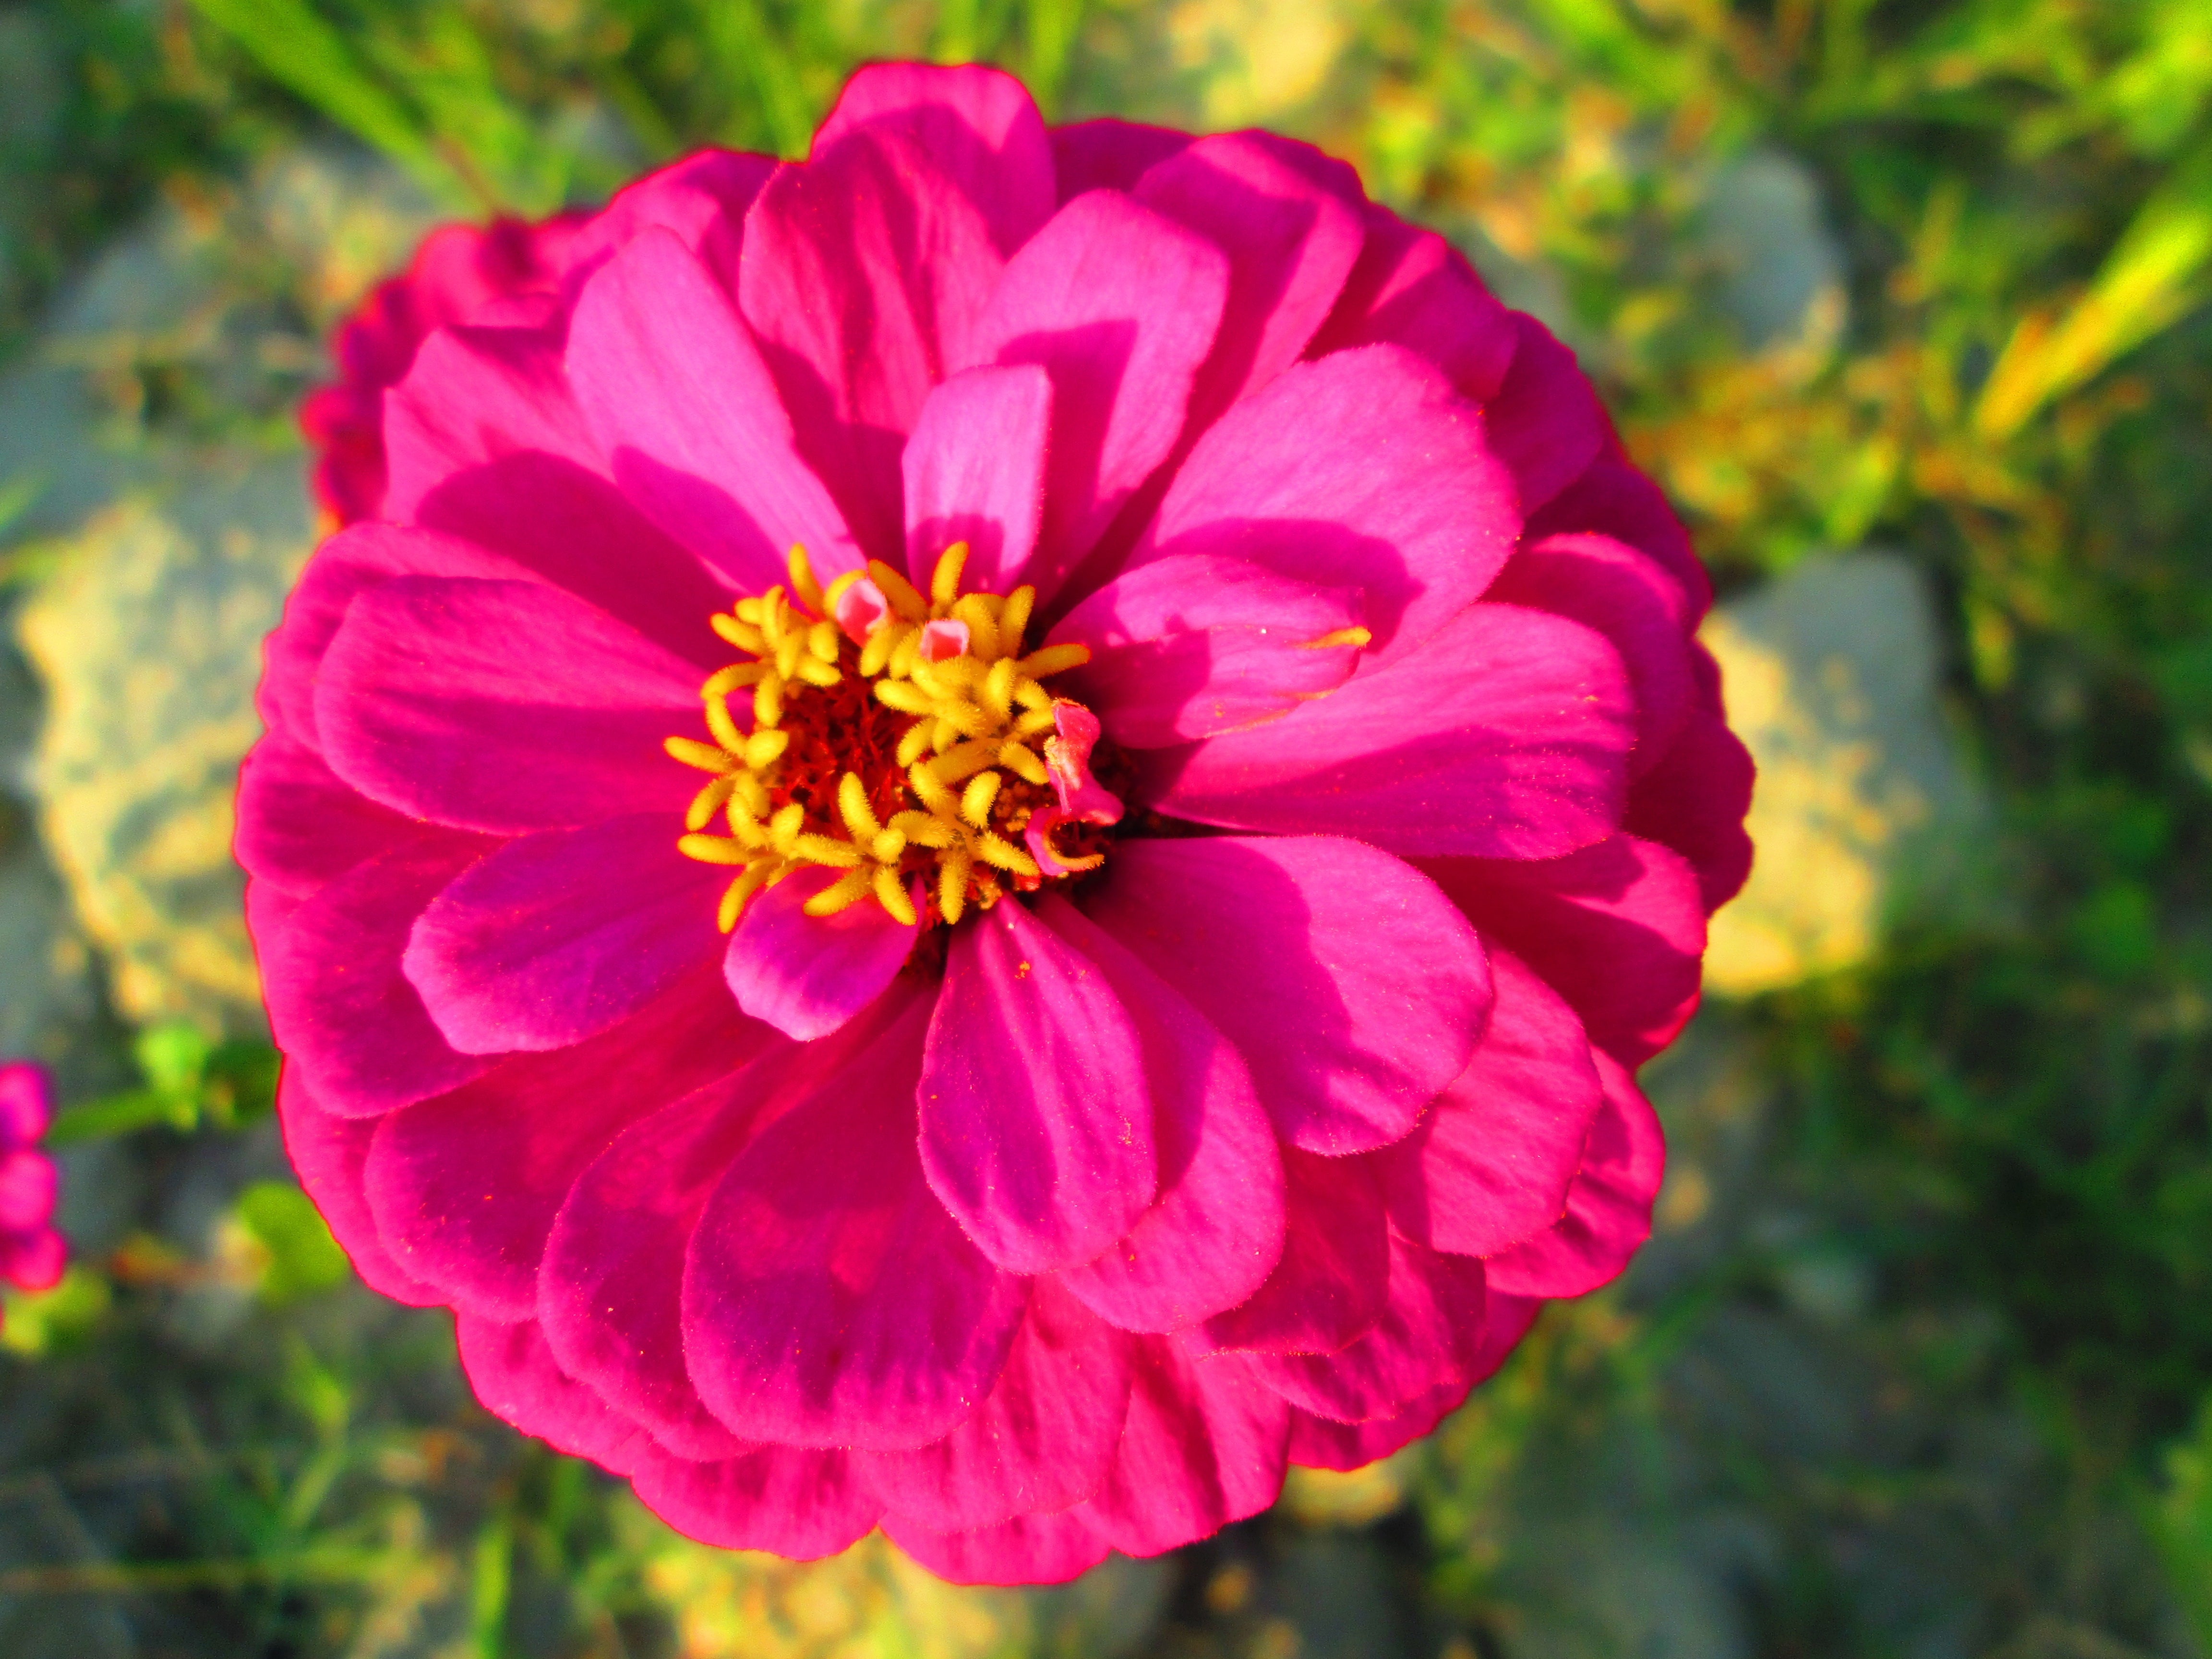
plant, flower, petal, pink, flora, flowers, dahlia, chrysanthemum, macro photography, flowering plant, daisy family, annual plant, land plant, garden cosmos